Best of the West

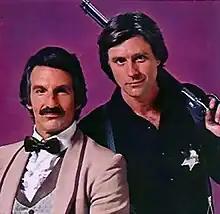
Leonard Frey and Joel Higgins

Best of the West is an American sitcom that aired on ABC from September 1981 through August 1982.